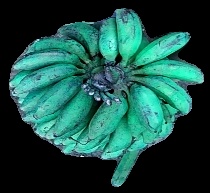
Variety: rasbale
Grade: grade3